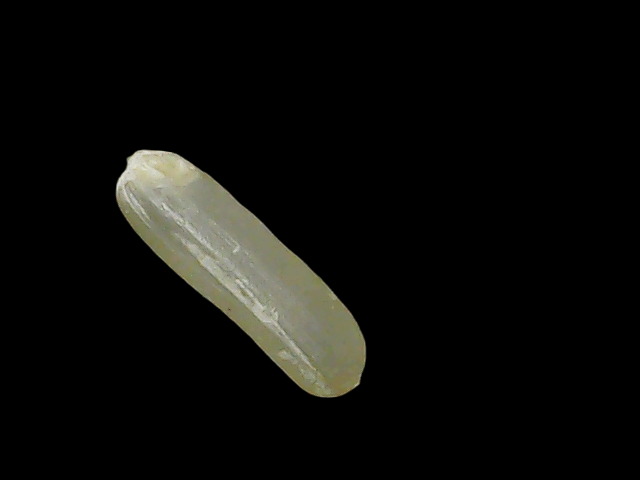
Rice variety: Binadhan19